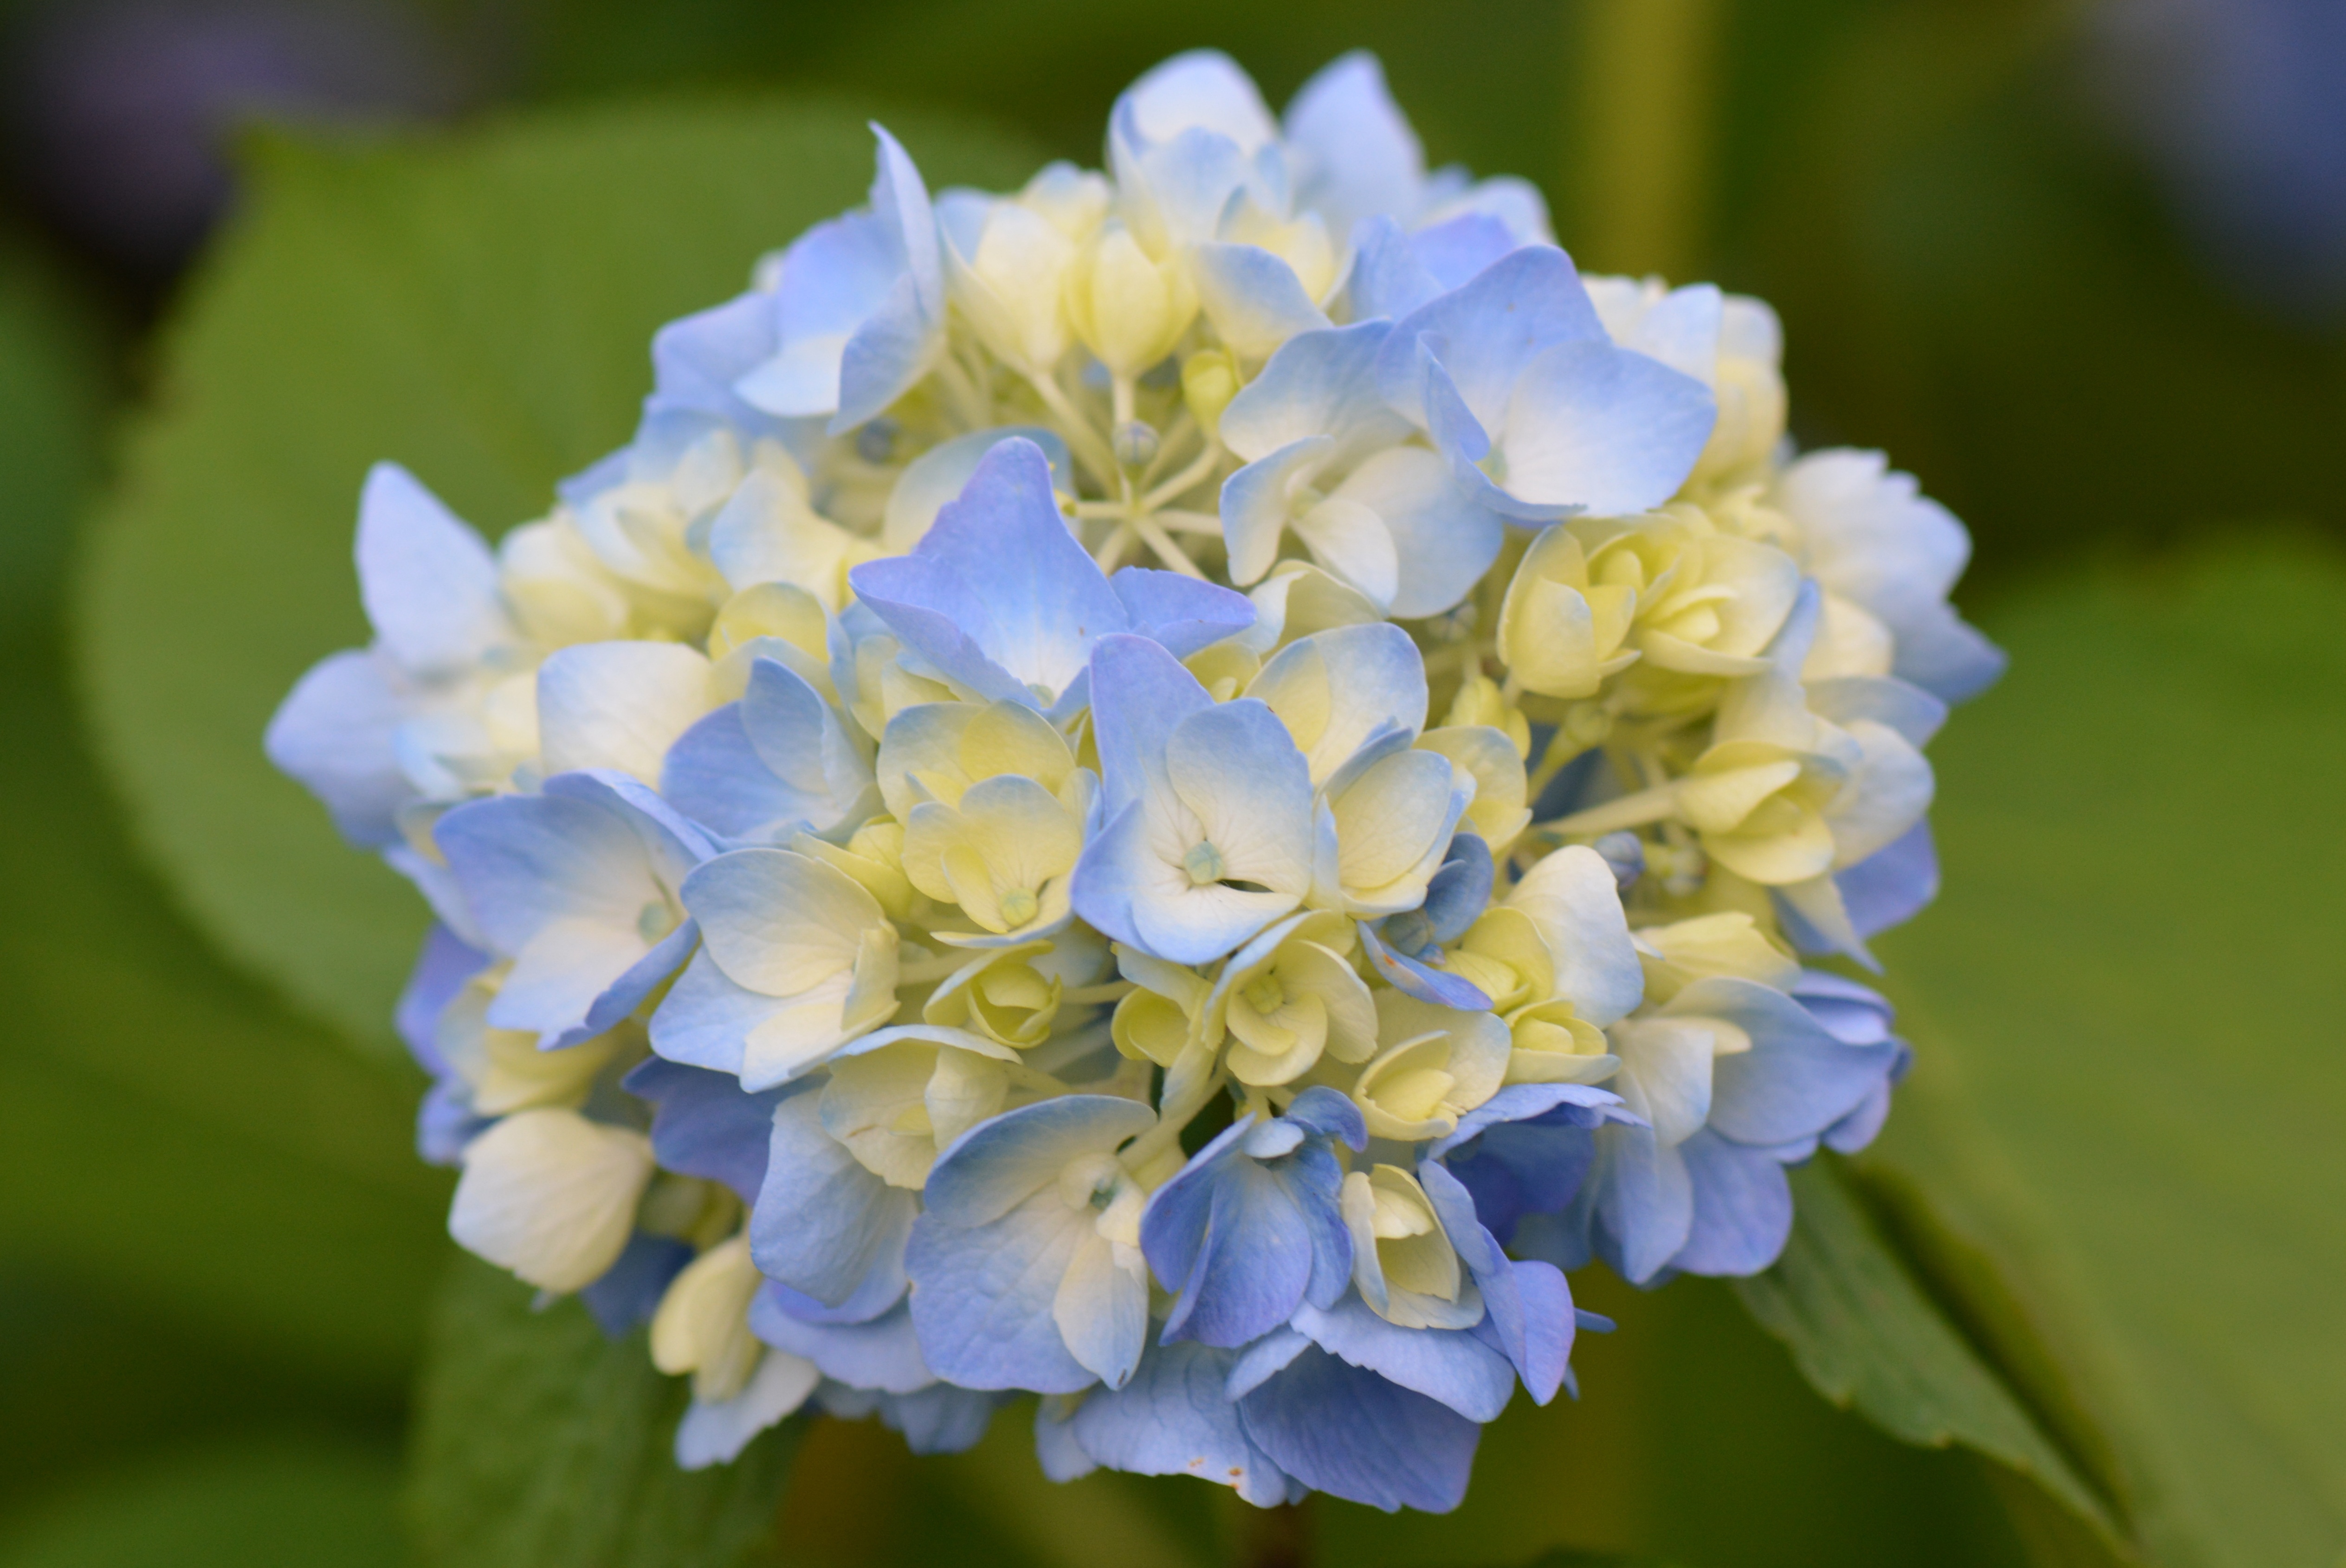
nature, blossom, plant, flower, petal, botany, blue, flora, hydrangea, blue flower, macro photography, flowering plant, hydrangeaceae, cornales, land plant, hydrangea serrata